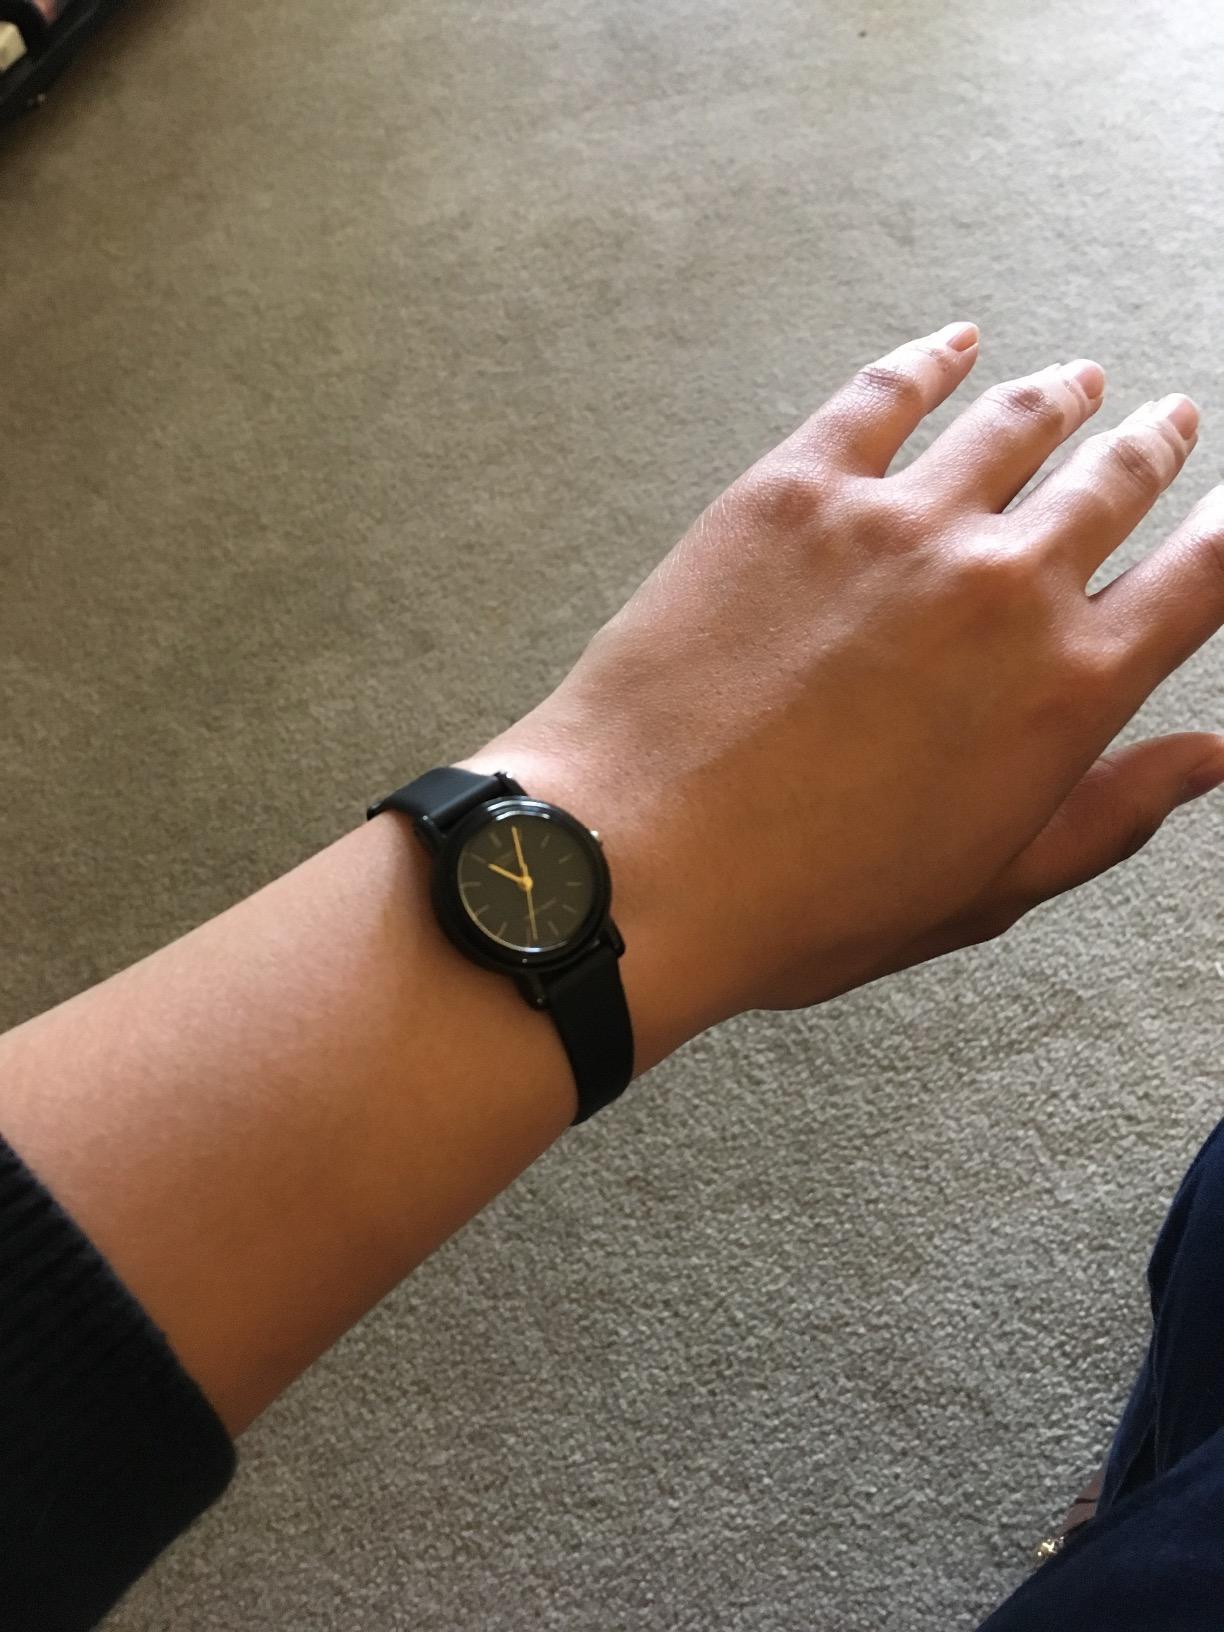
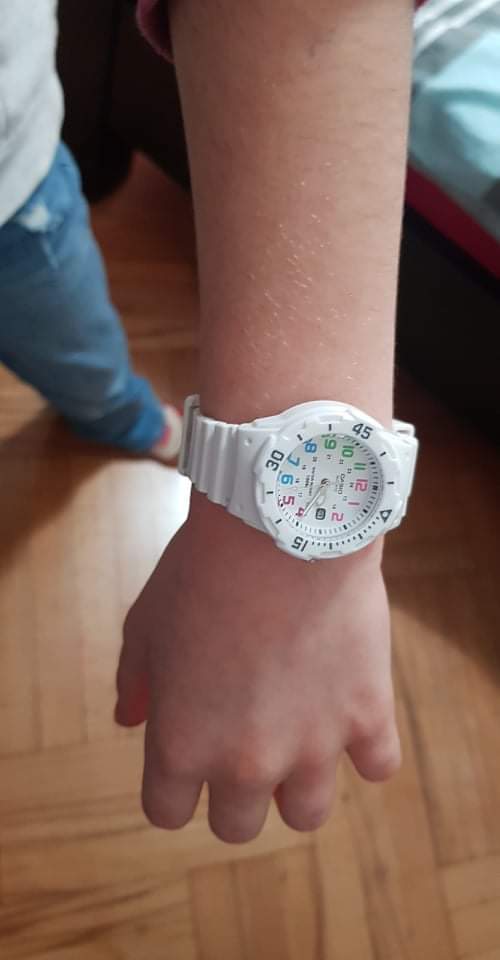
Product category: accessories_watch
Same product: no